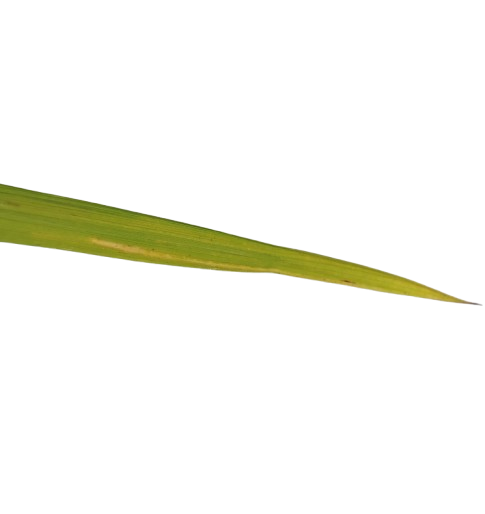
Label: Rice Stripes